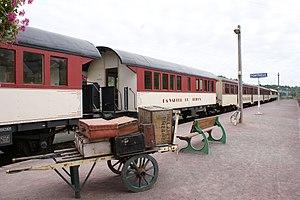
Le quai central avec les voitures de la Vapeur du Trieux en attente du départ pour le retour vers Paimpol.
La gare de Pontrieux est une gare ferroviaire française de la ligne de Guingamp à Paimpol, située à proximité du port de la commune de Pontrieux, dans le département des Côtes-d'Armor en région Bretagne.